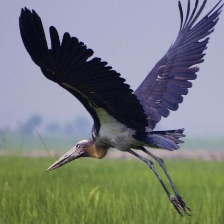
Species: LESSER ADJUTANT
Scientific name: LEPTOPTILOS JAVANICUS
ImageNet parent category: white_stork